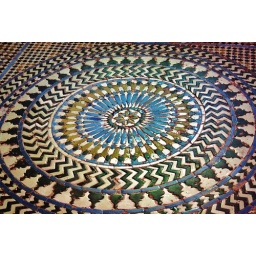
The floor of our bedroom in Blanco Riad, Aisha.